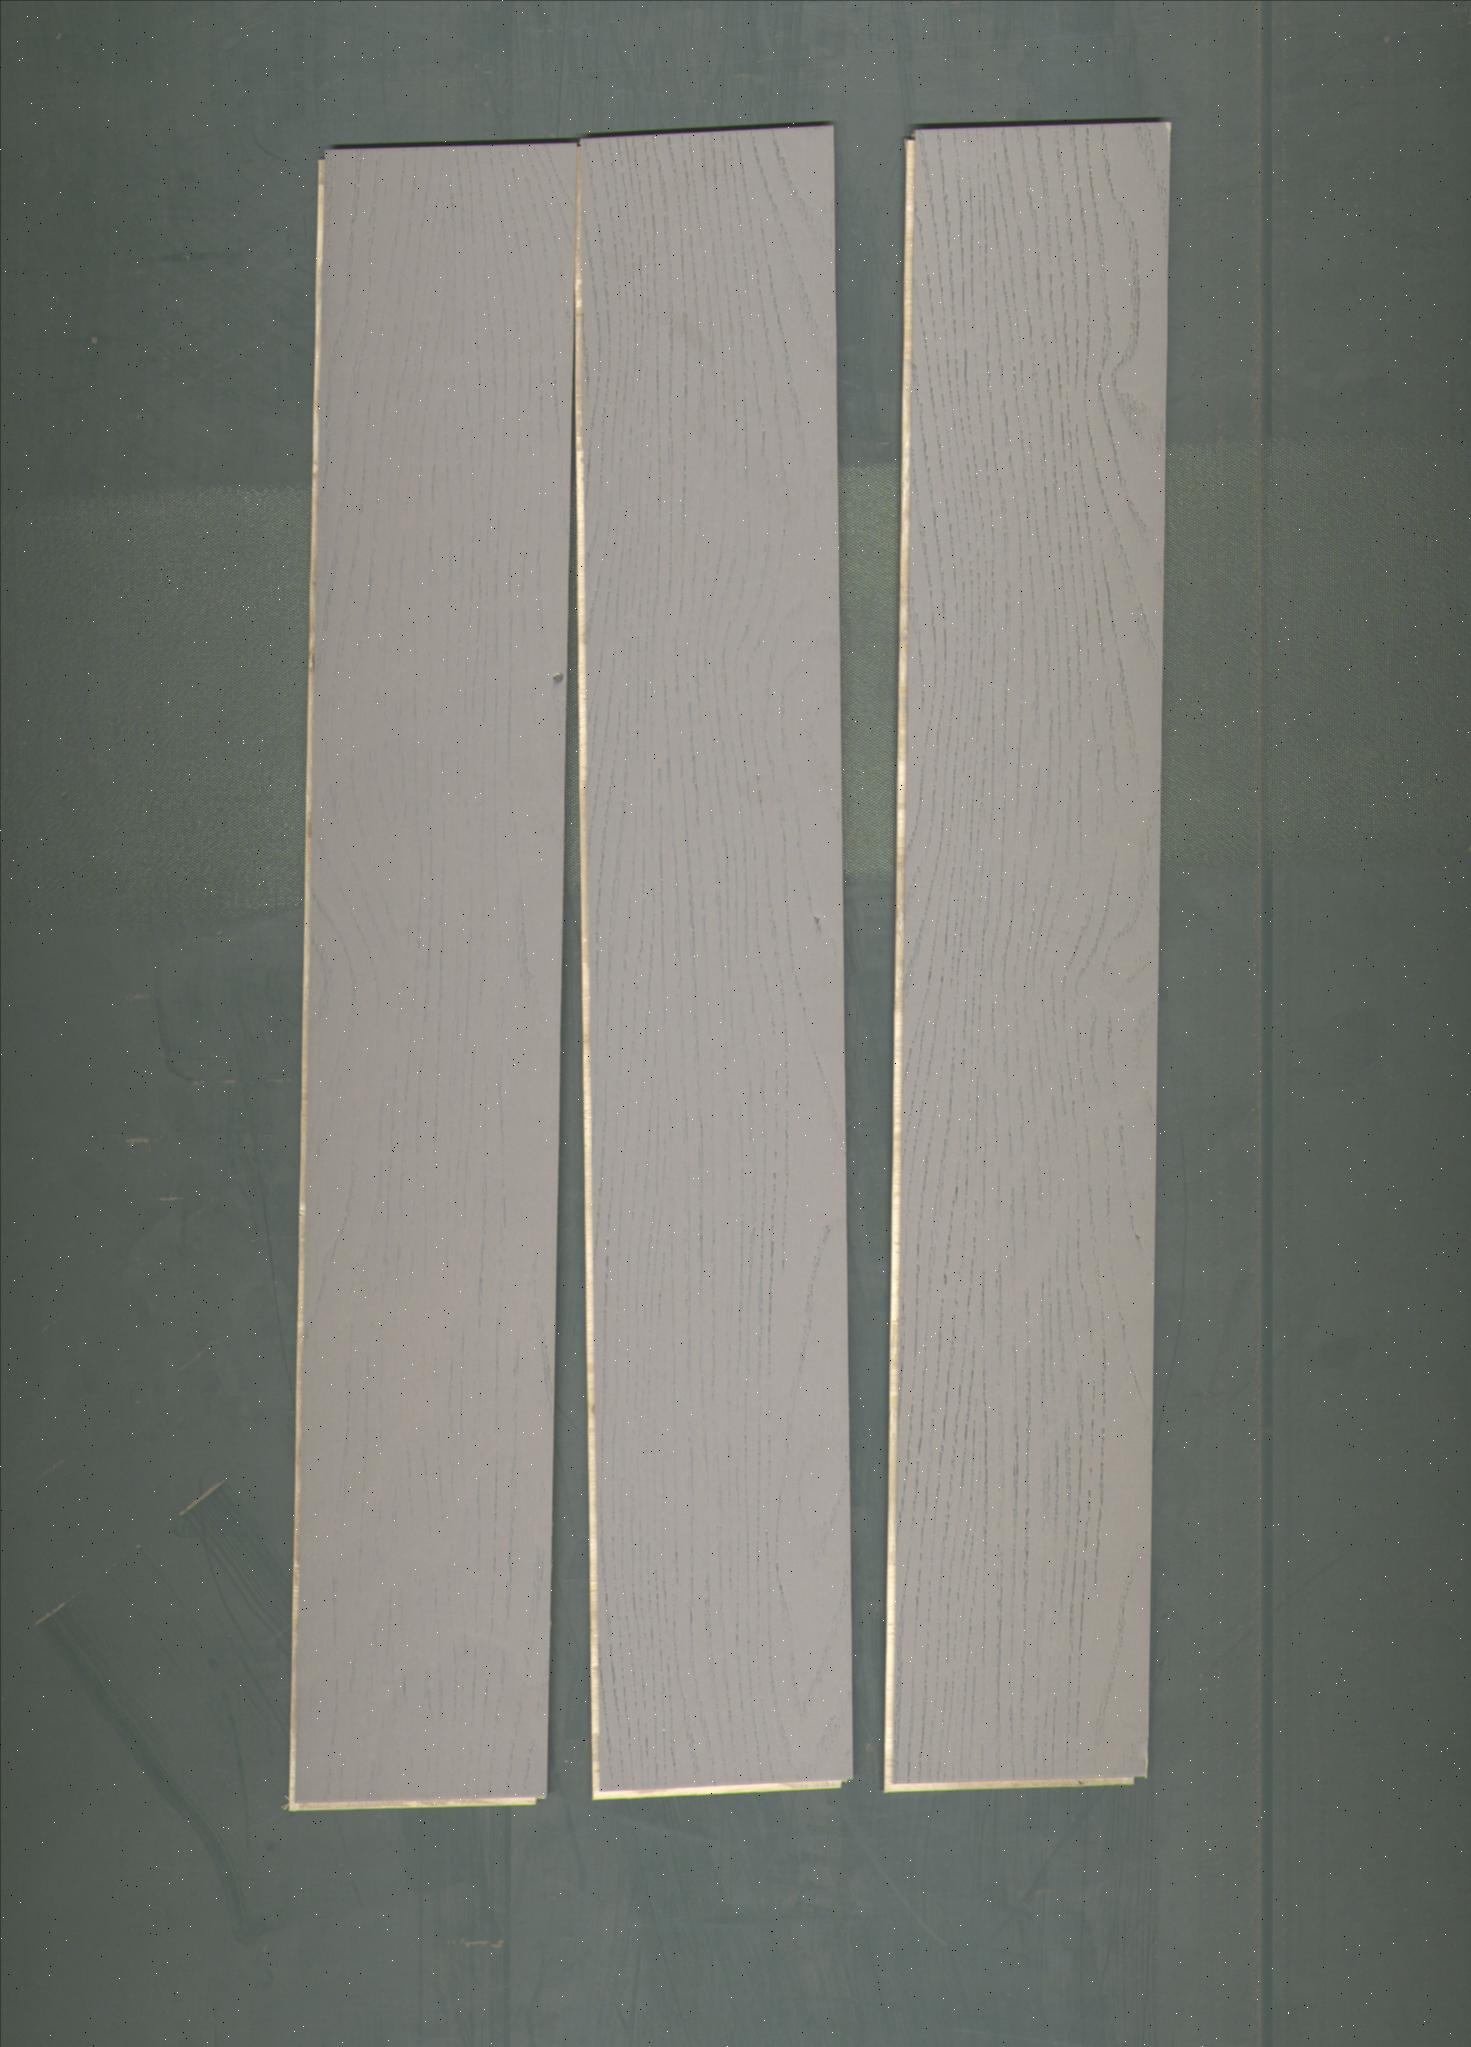
Label: mixers